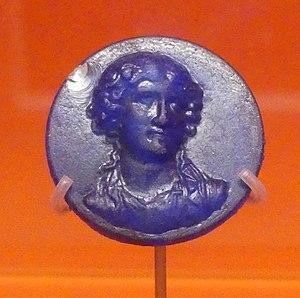
Médaillon d'une phalère (récompense militaire pour les soldats et les auxiliaires) avec le portrait d'Agrippine en pâte de verre bleue cobalt.
Le musée romain d'Avenches est un musée archéologique de la cité romaine d'Aventicum, situé dans la tour de garde de l'amphithéâtre d'Avenches.